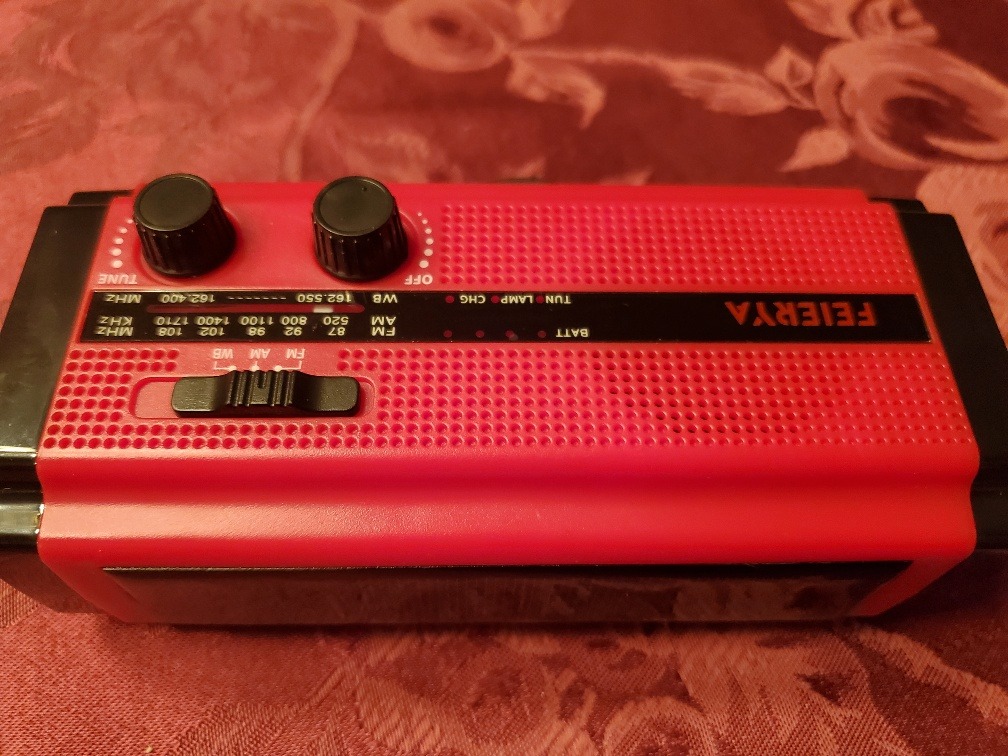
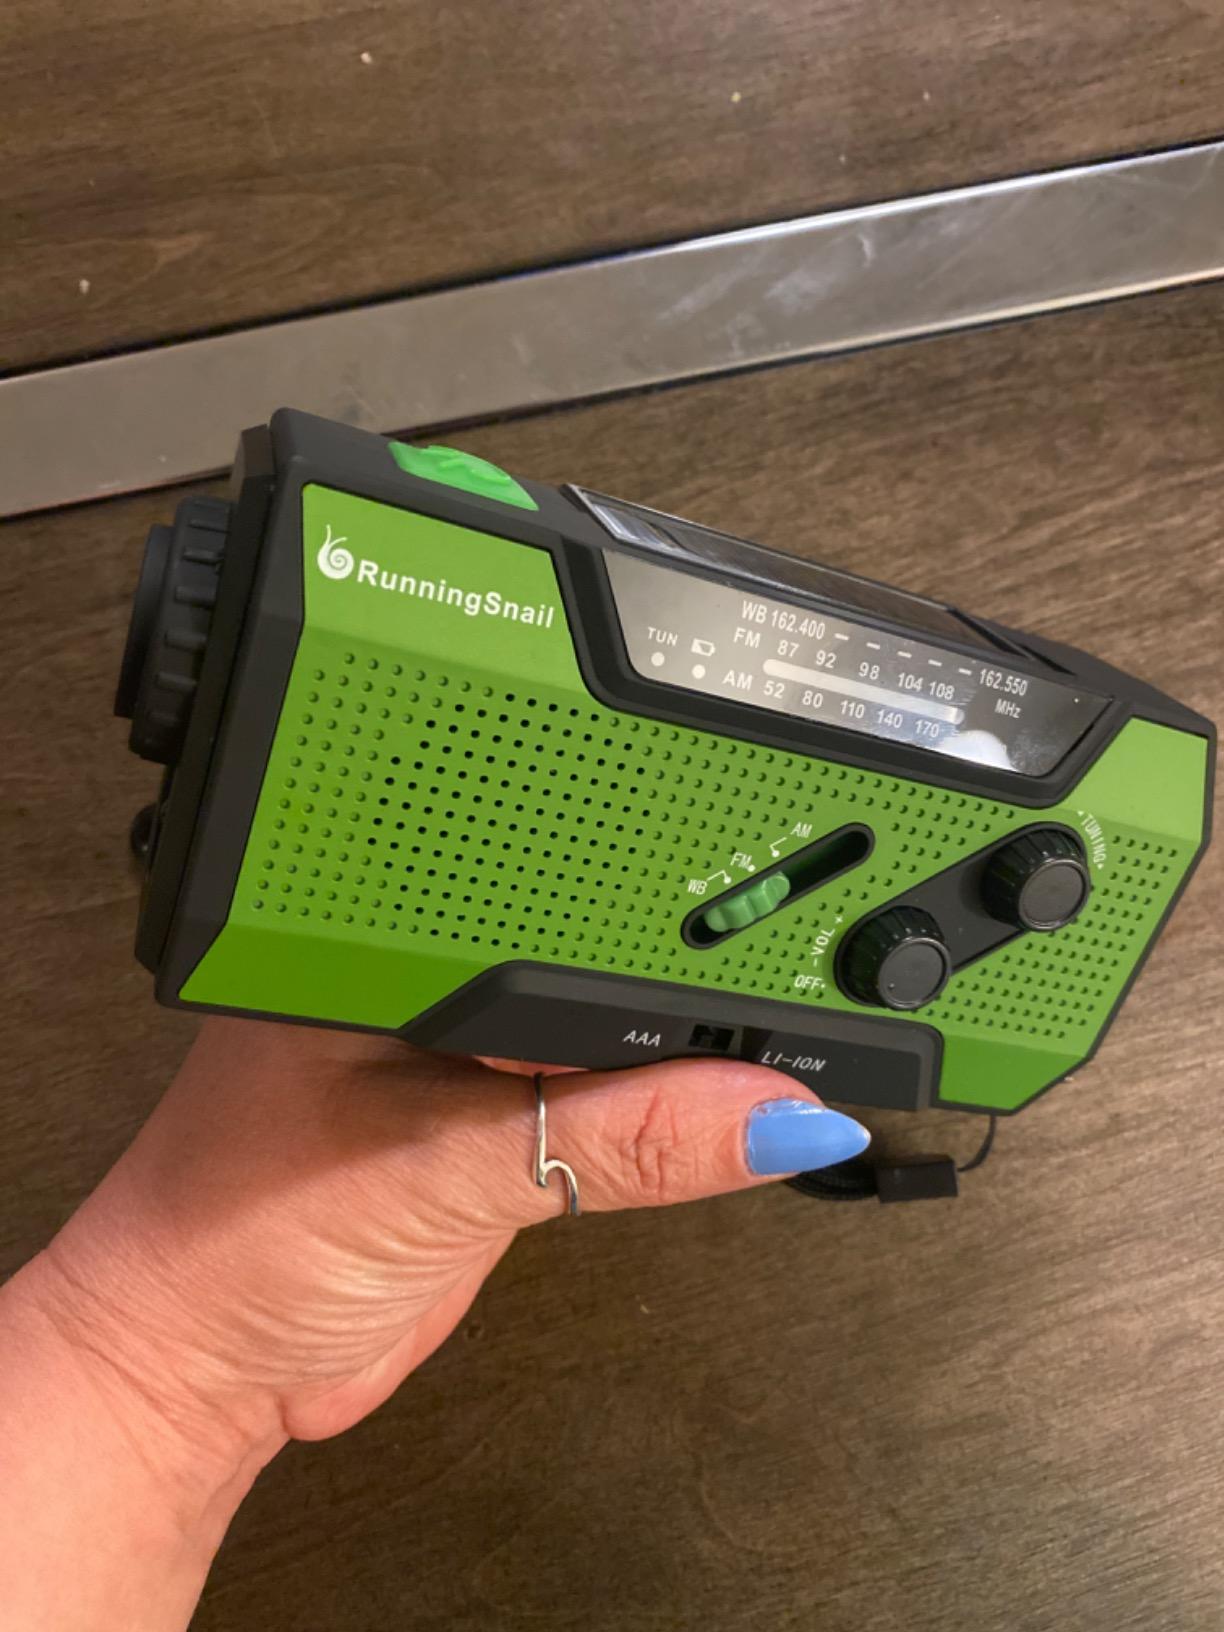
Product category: radio
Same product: no